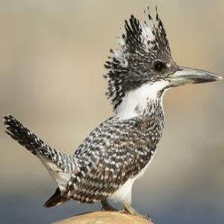
Species: CRESTED KINGFISHER
Scientific name: MEGACERYLE LUGUBRIS